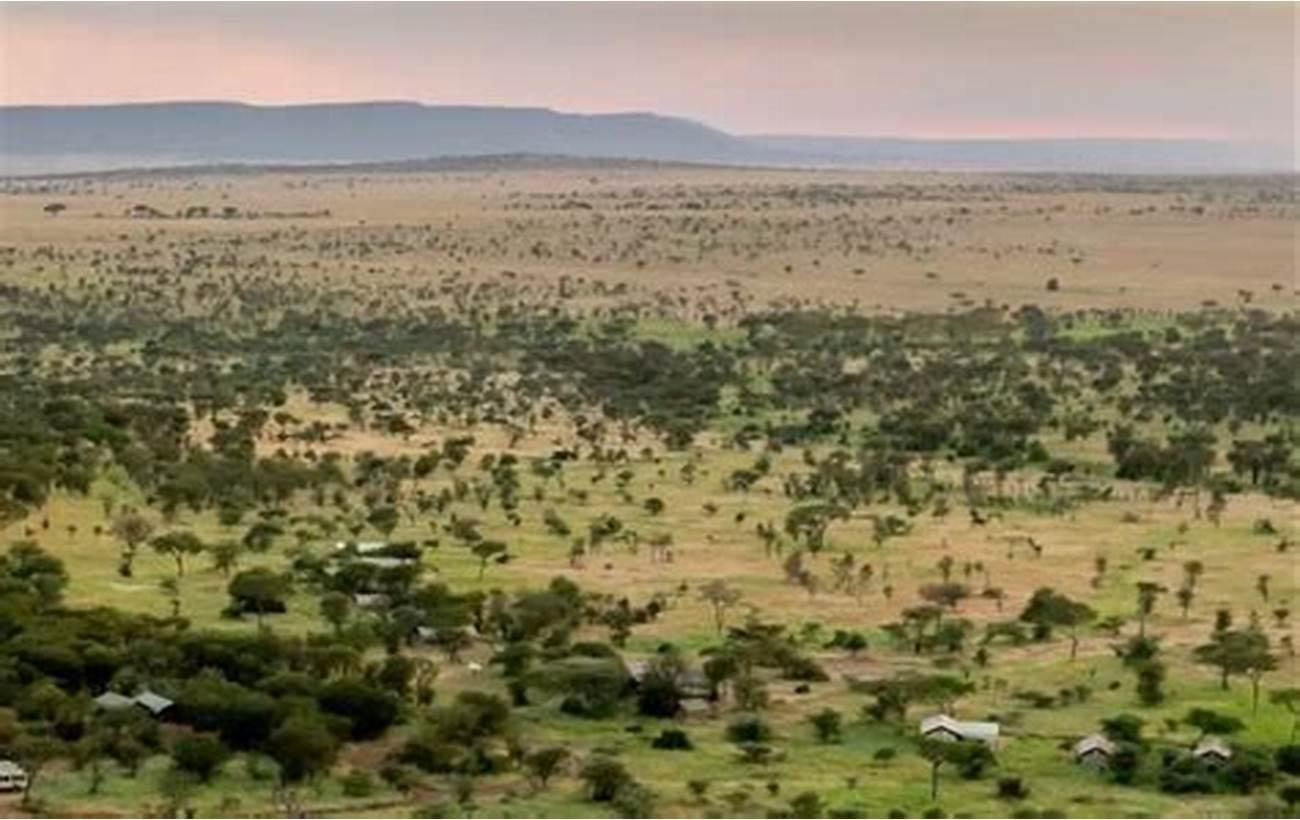
Mazingira ya kijijini kutokana na kuwa na nyumba chache za makazi ya watu bali kuna sehemu iliyo na uwazi mkubwa kwenye miti mingi na nyasi fupi za rangi ya kijani na safu za milima mirefu zikionekana kwa mbali.